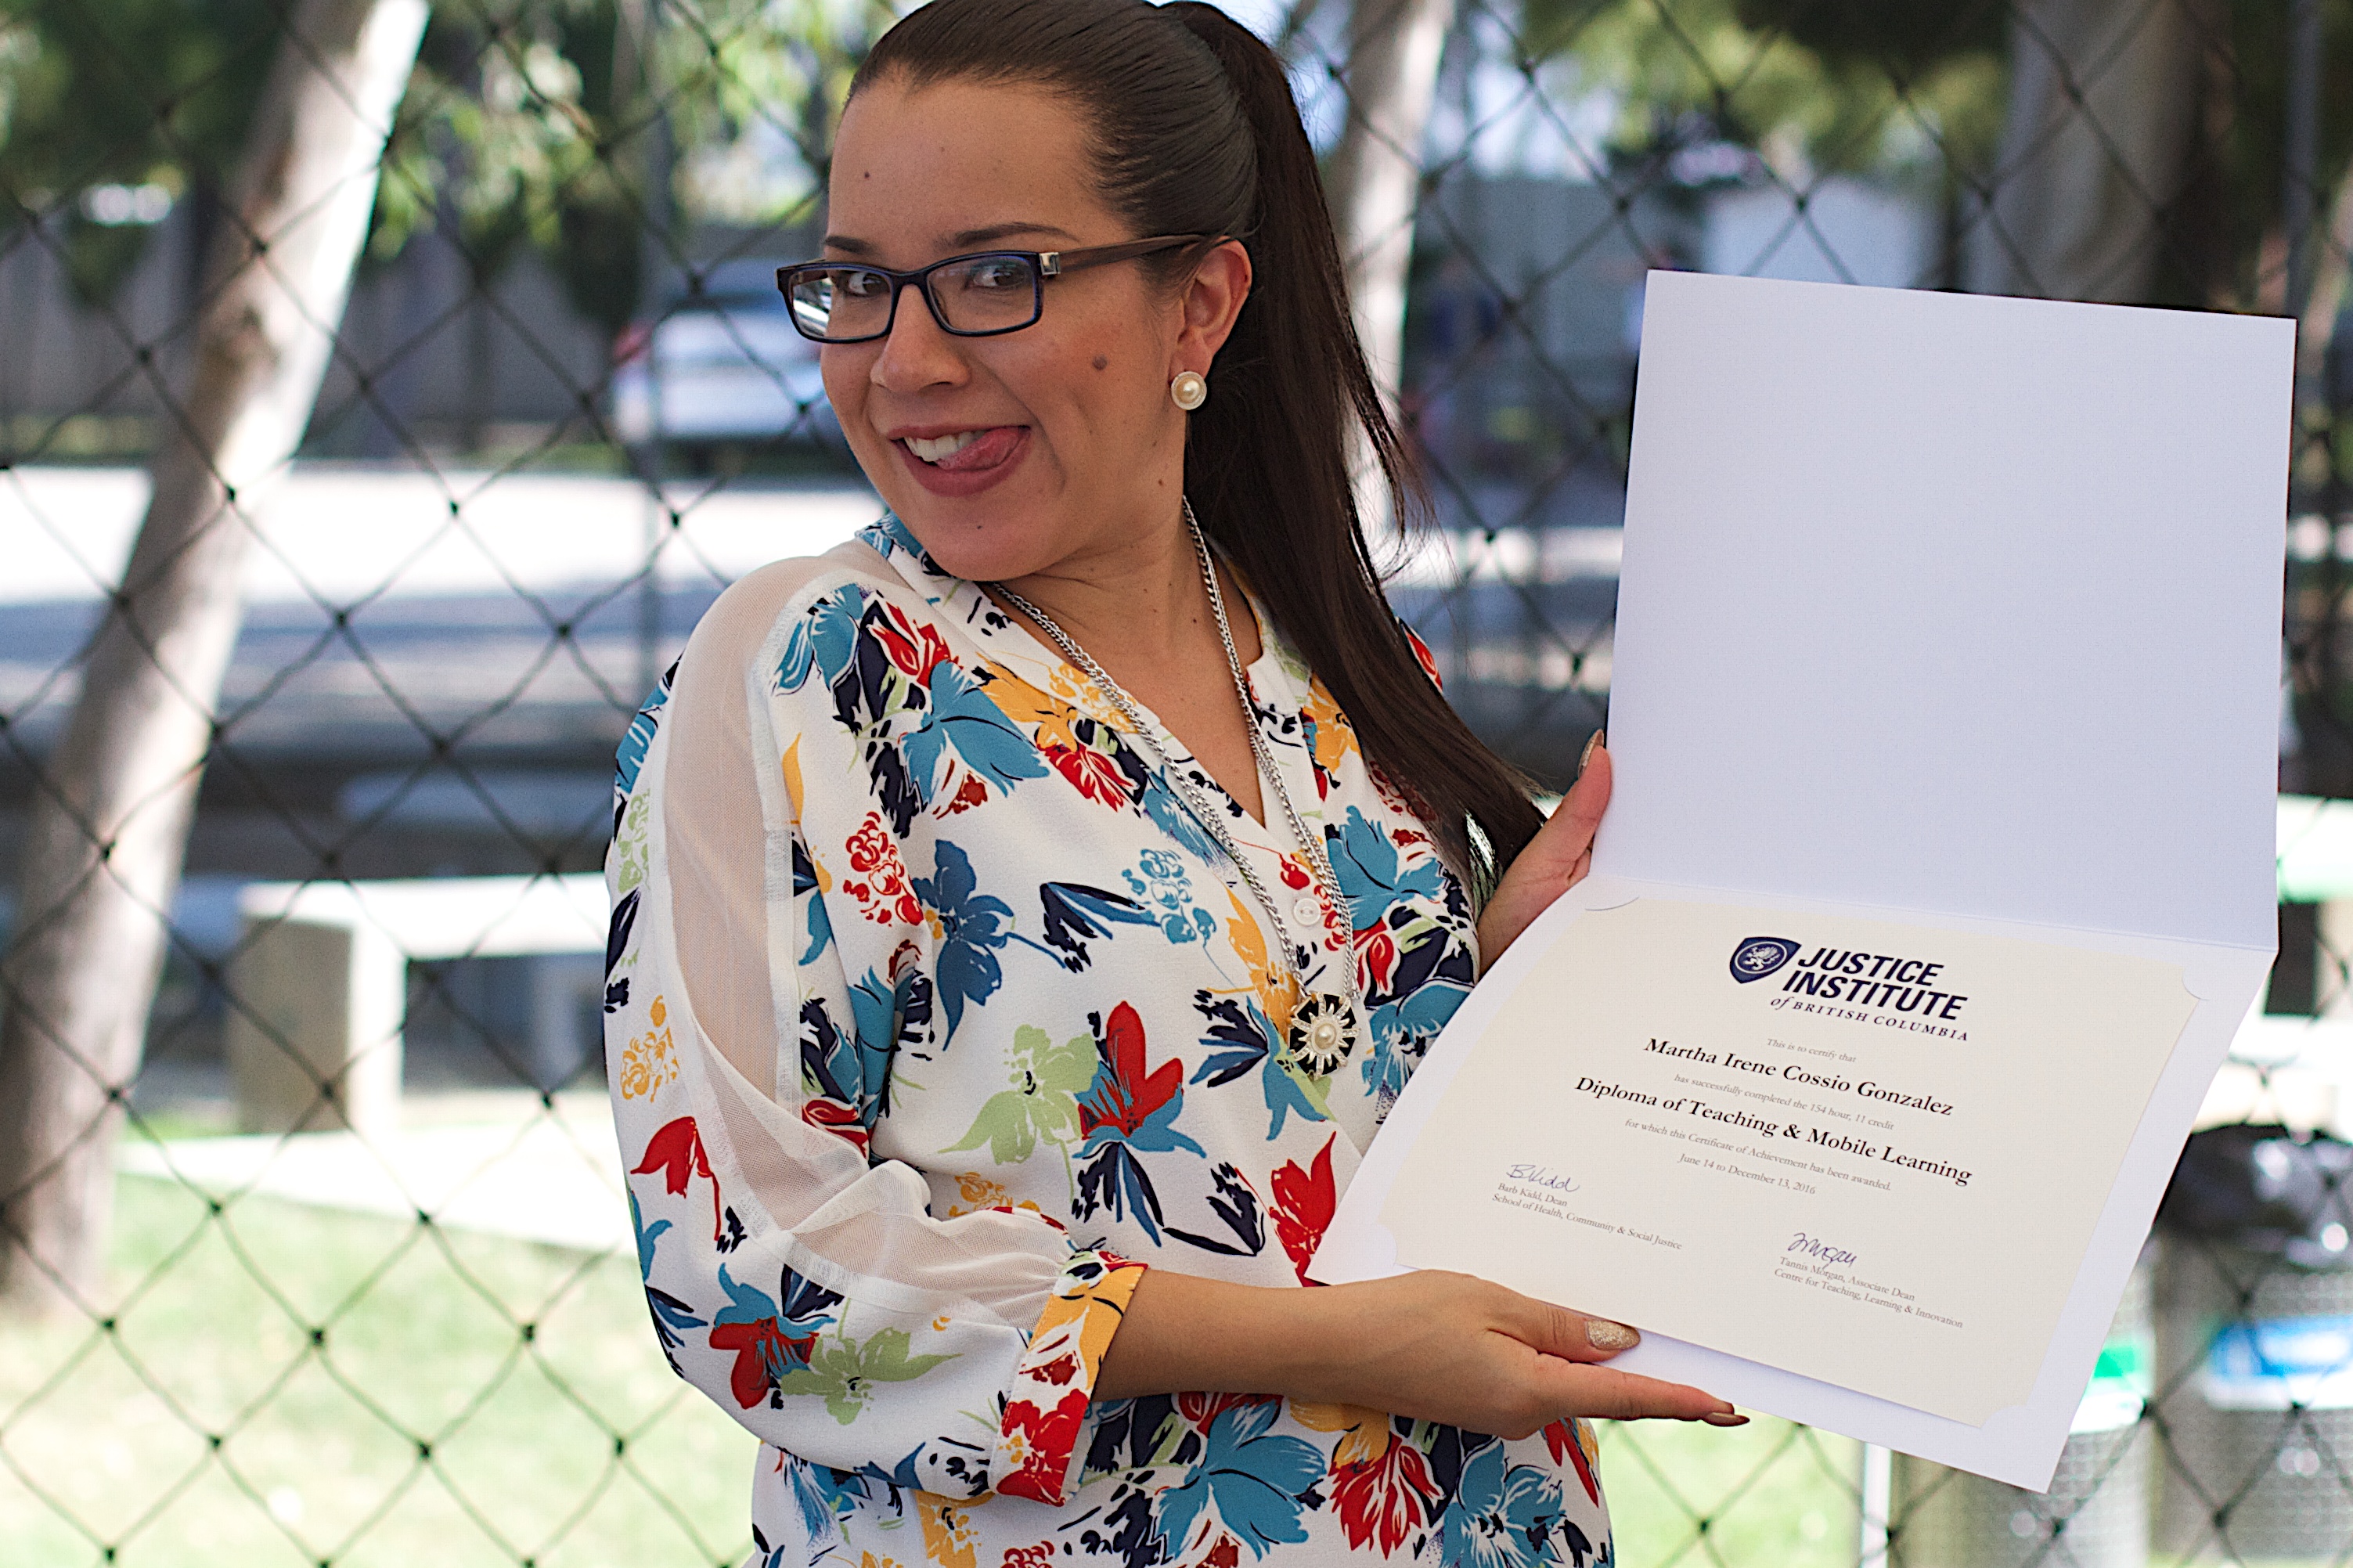
spring, udgagora